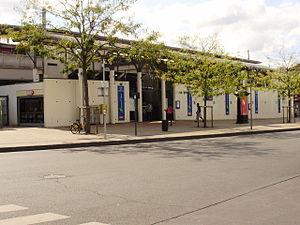
Gare de Sartrouville, Yvelines, France
La gare de Sartrouville est une gare ferroviaire française de la ligne de Paris-Saint-Lazare au Havre, située sur le territoire de la commune de Sartrouville, dans le département des Yvelines, en région Île-de-France.